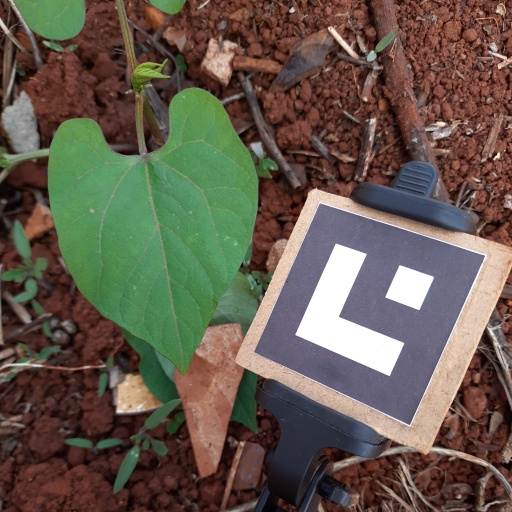
Observations: flat surface, no eating holes, under shade, insect on surface